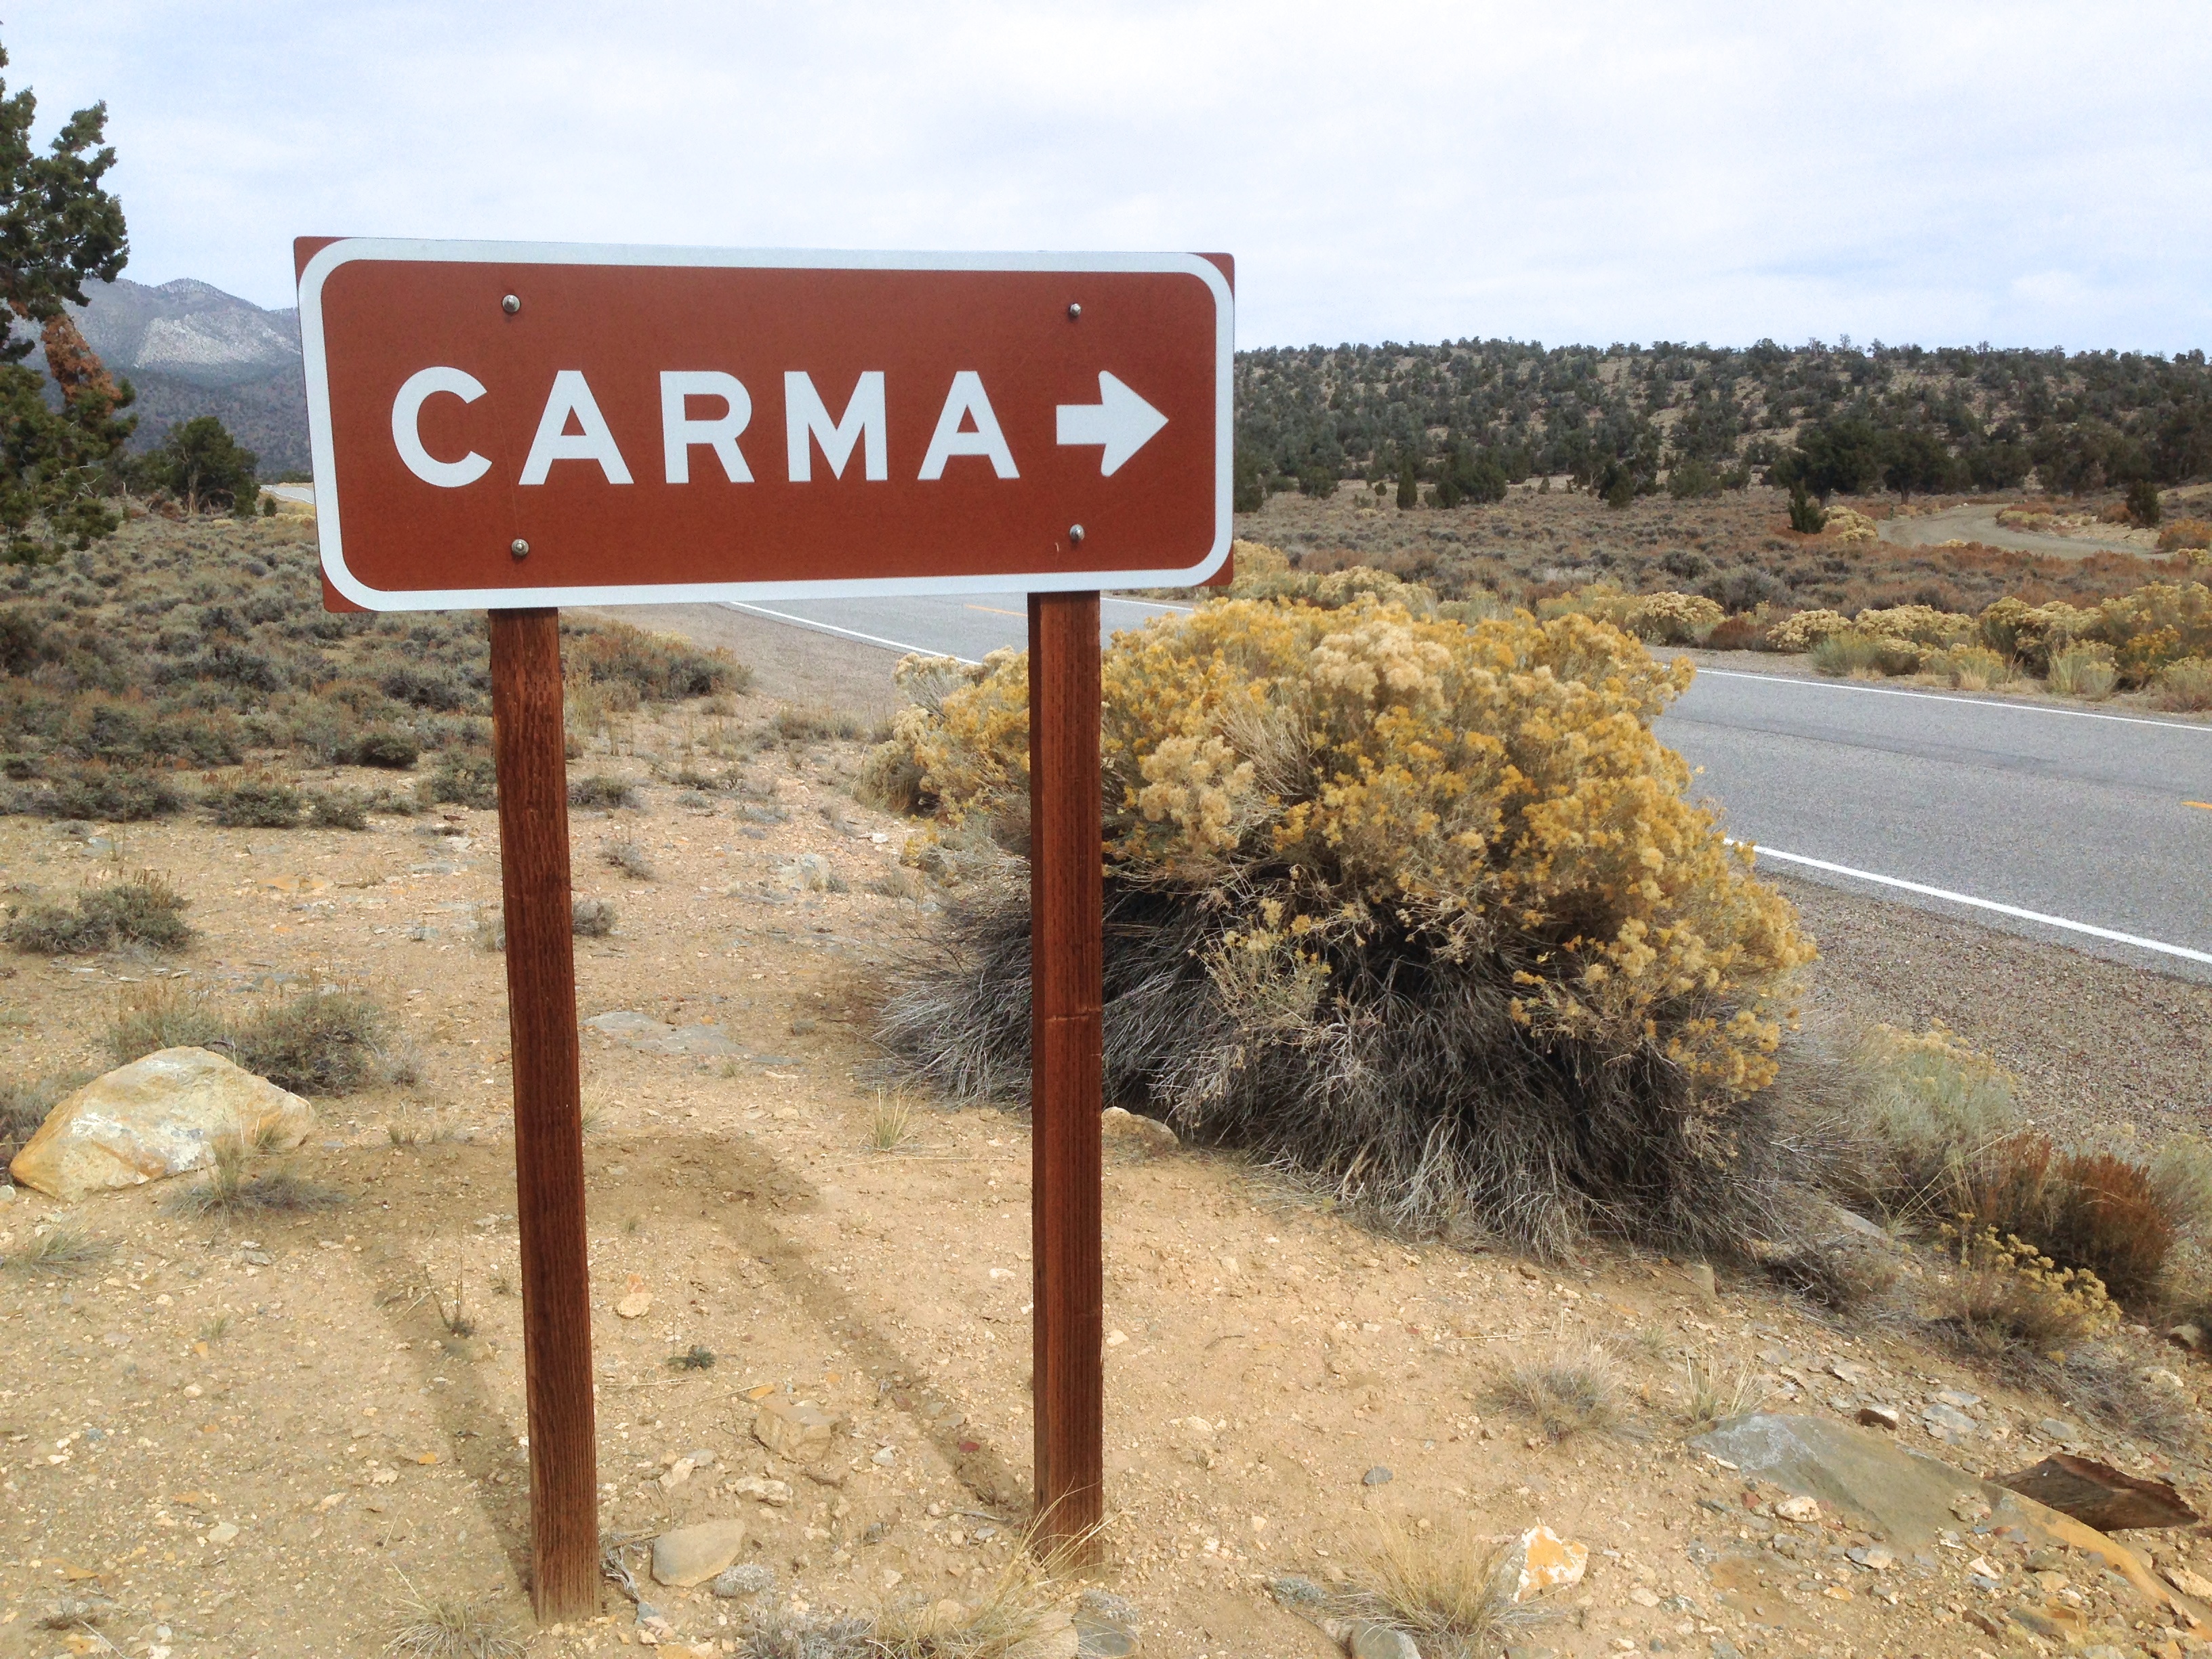
sign, soil, signage, traffic sign